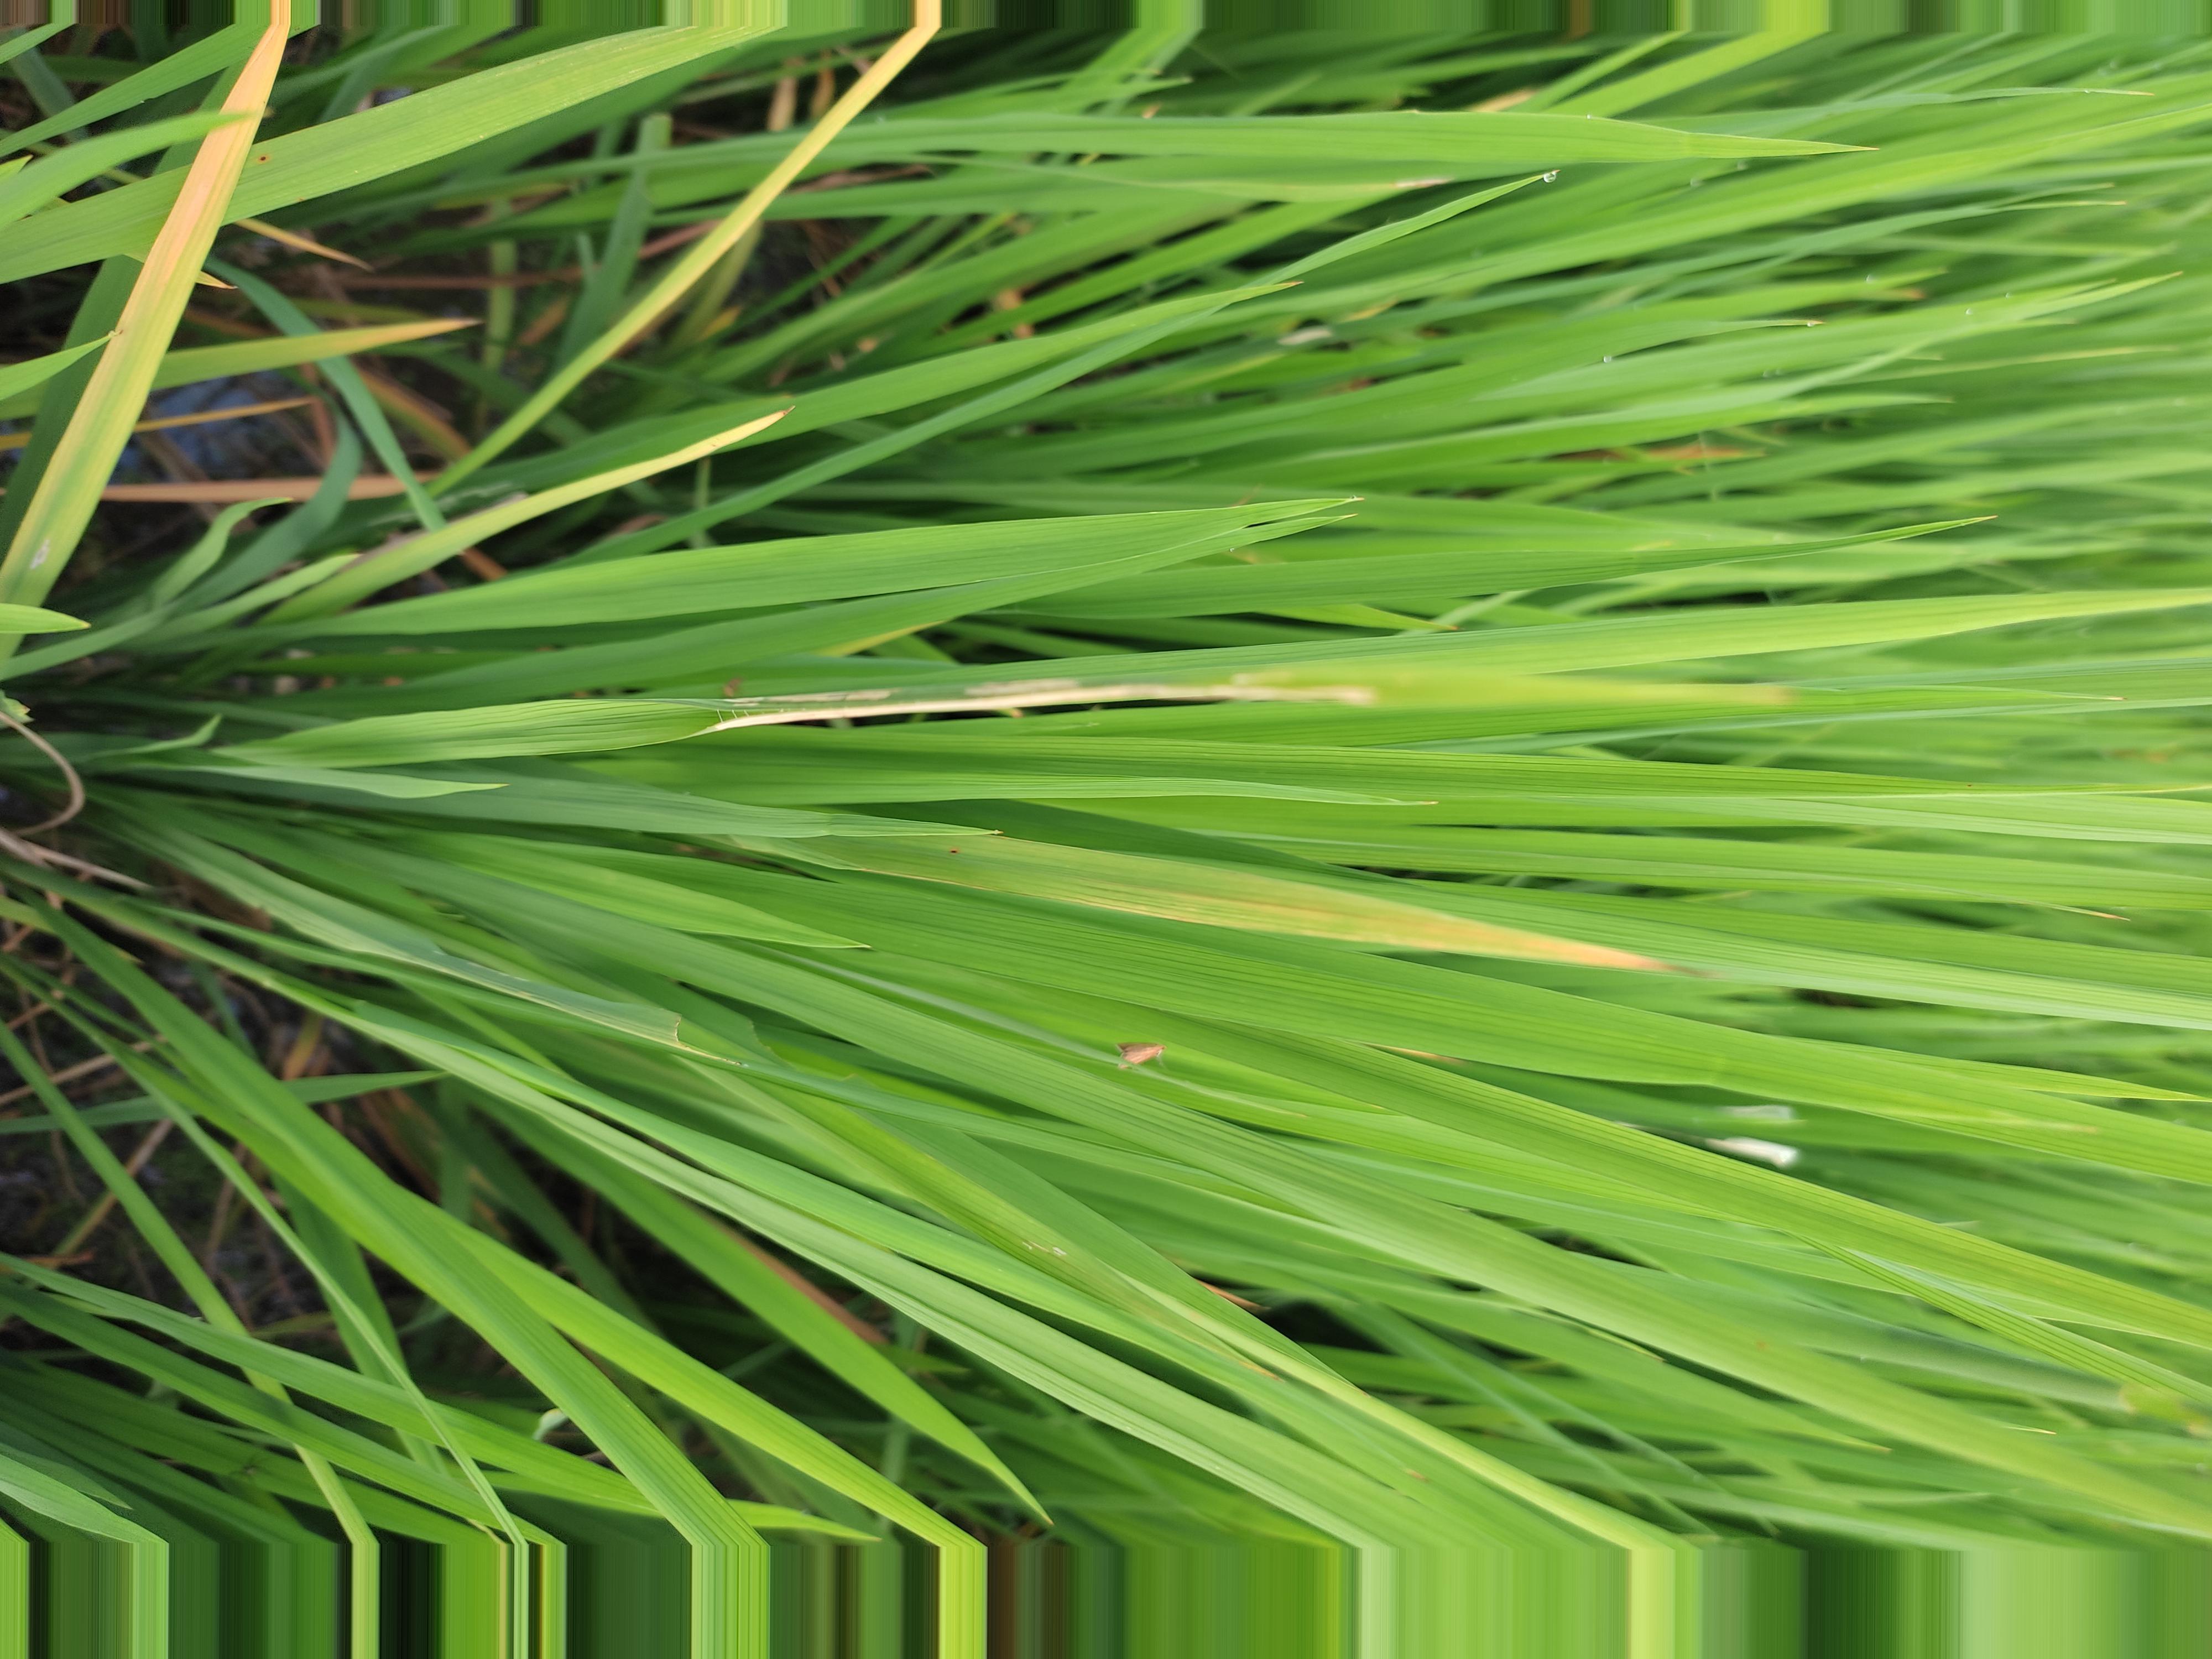
Nhãn: Healthy